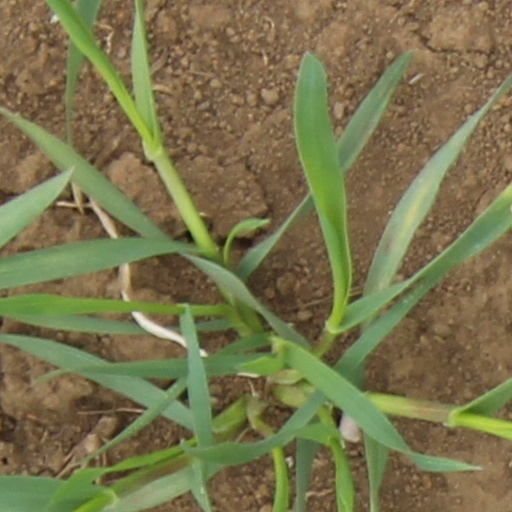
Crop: wheat